The Series Finale

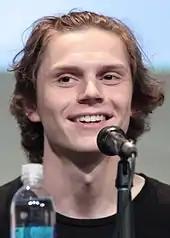
The reveal that Evan Peters' character in the series is an actor named Ralph Bohner received mixed responses from critics.

"Vulture"s Abraham Riesman felt the general outline of the episode could be mostly predicted from the start of the series, but "even though they stayed within standard thematic lines and introduced a bunch of dumb punching and blasting, and although the first seven episodes were varying degrees of 'meh'... they mostly stuck the landing". Riesman felt the "WandaVision" was about "what it's like to be in love at the end of the world", and gave the episode 4 out of 5 stars. Writing for "Den of Geek", Rosie Knight stated, "for the most part, Matt Shakman and Jac Schaeffer do a solid job of tying up the many loose ends. While the pacing might be a little frantic at times, by the time the credits roll–and the delightful post-credits scenes surprises–you'll likely feel very satisfied by this experimental and emotional conclusion for a show that has been both of those things during its best moments." Knight added the scene between Vision and White Vision having a philosophical debate was one of the best of the MCU.